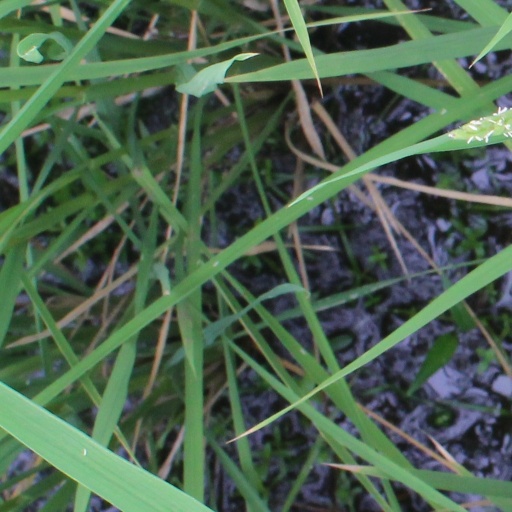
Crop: rice